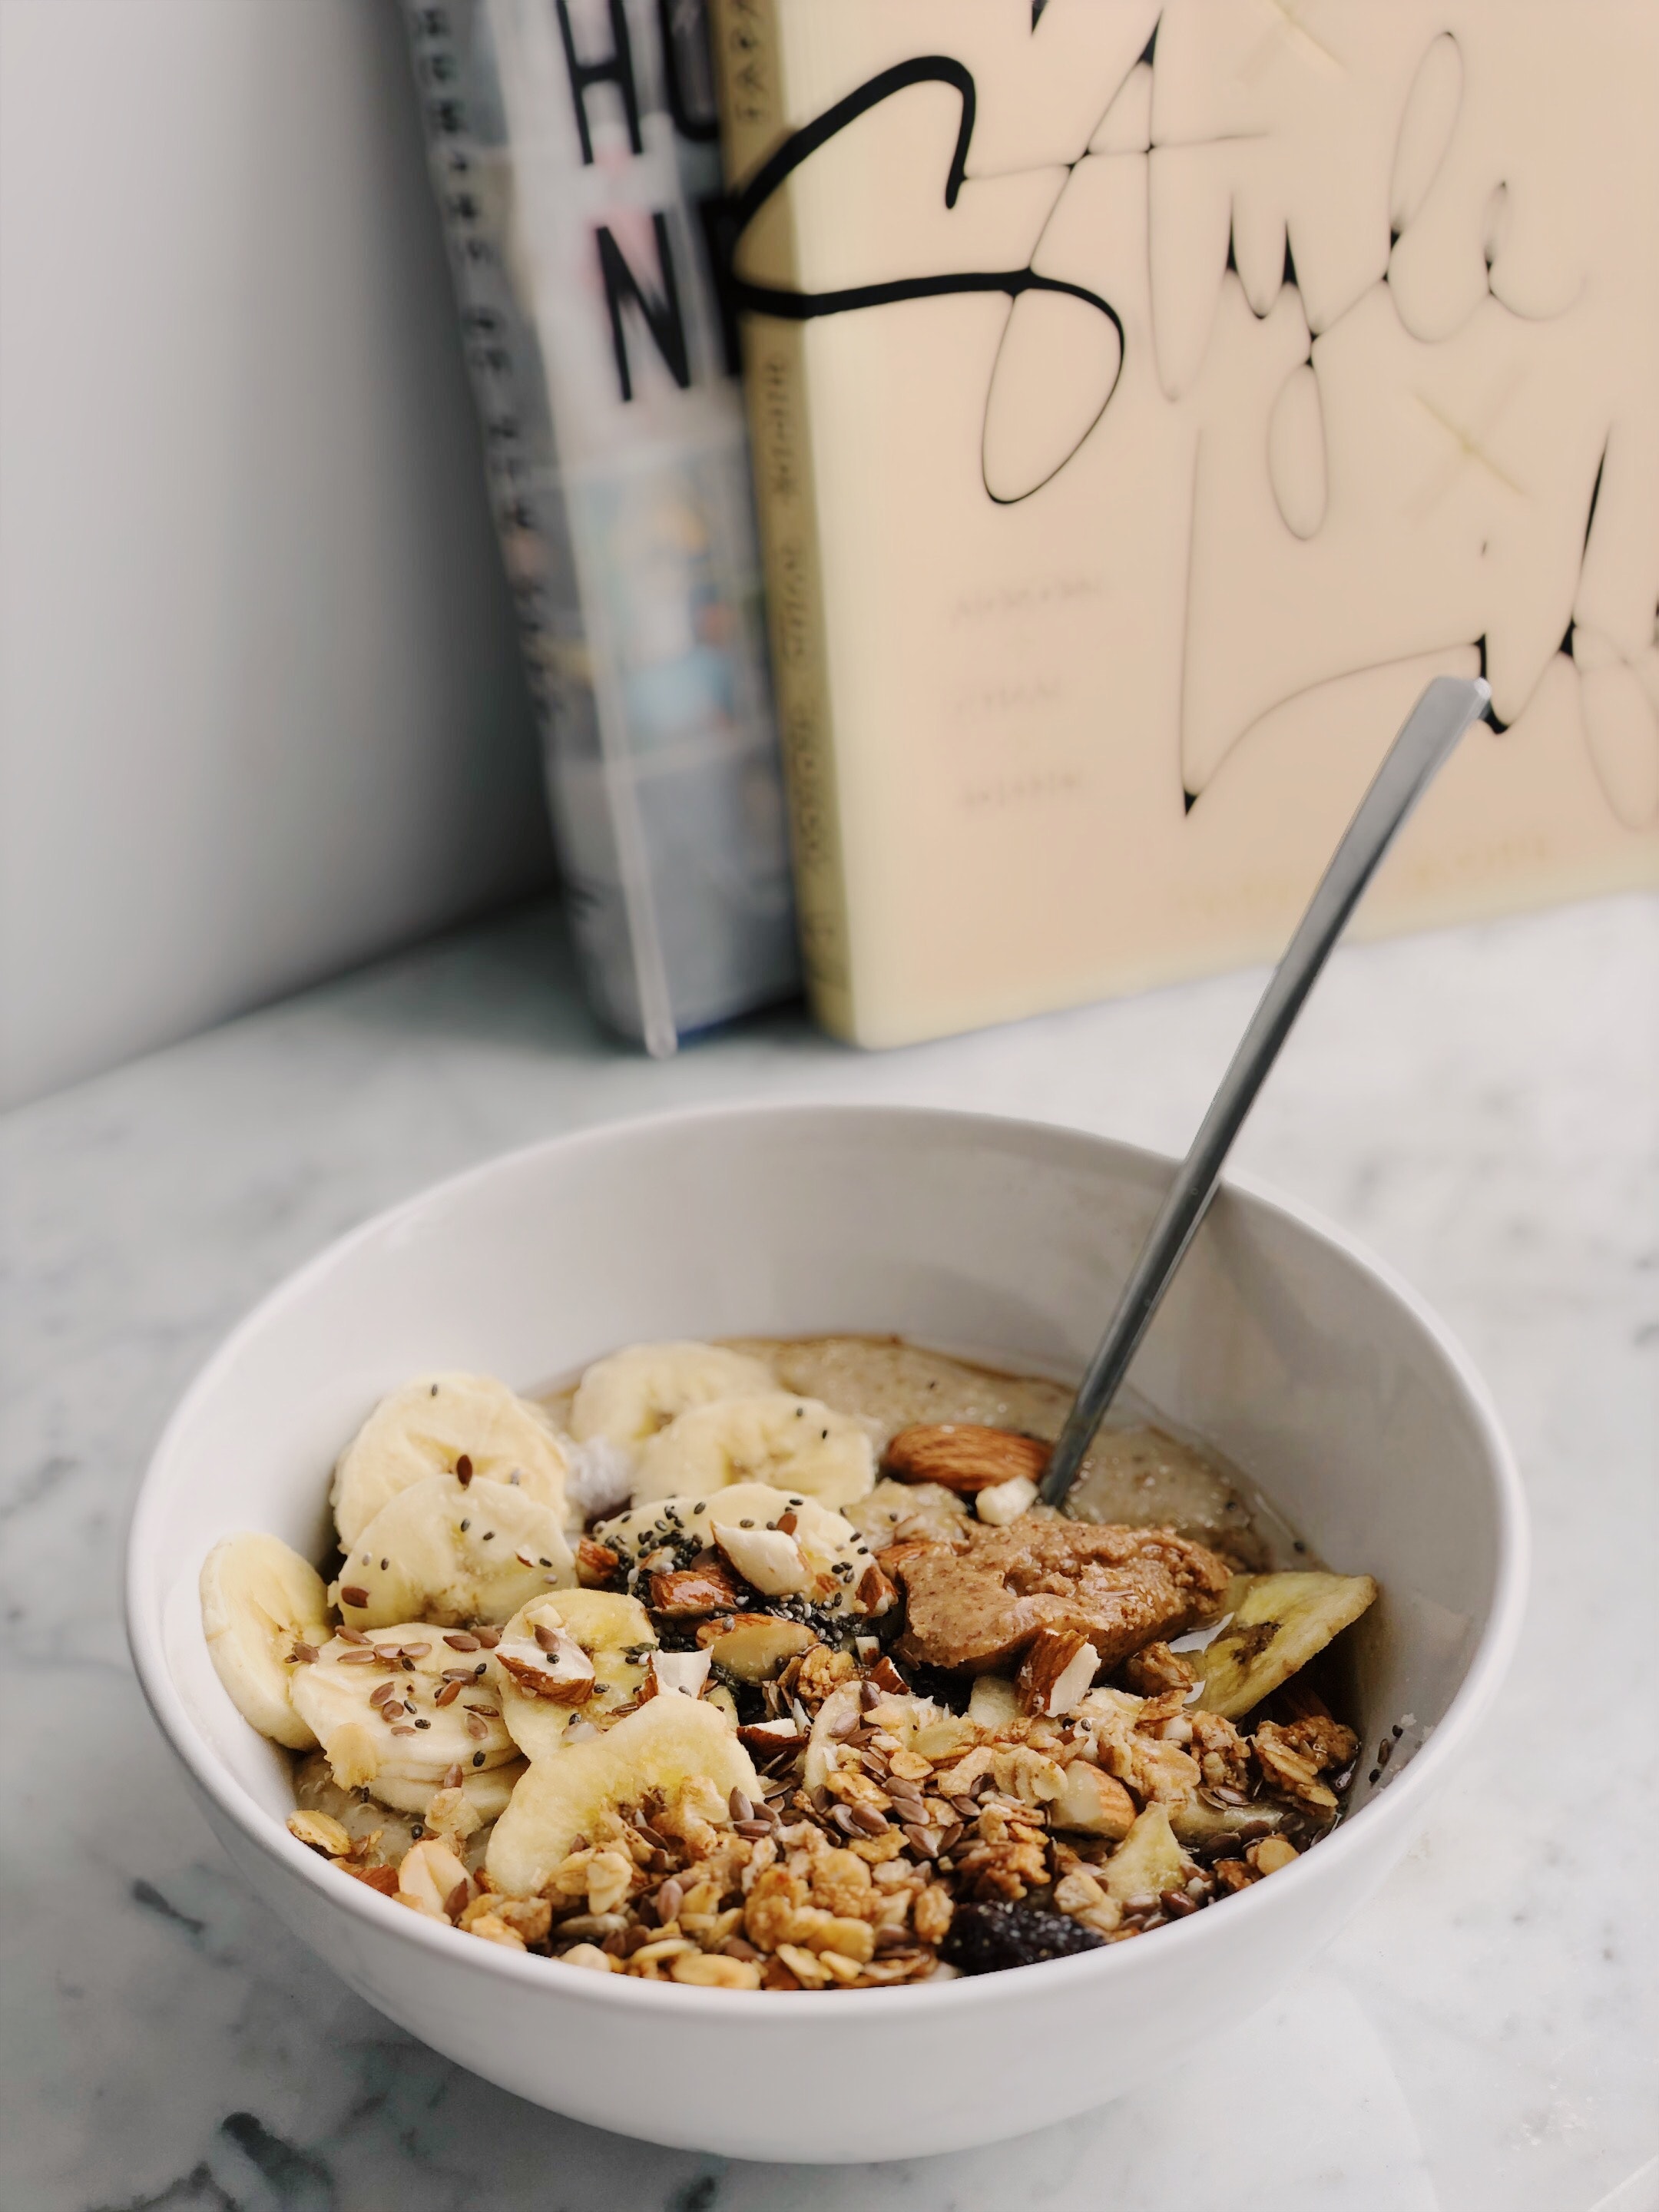
food, cuisine, dish, breakfast cereal, meal, granola, ingredient, breakfast, snack, vegetarian food, muesli, oatmeal, produce, crumble, cereal, recipe, dessert